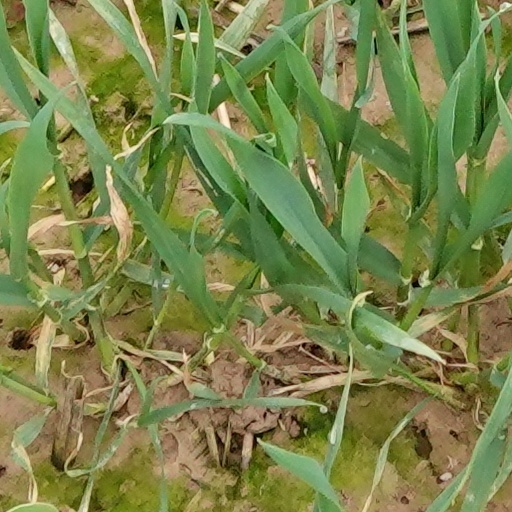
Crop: wheat